Shilling (British coin)

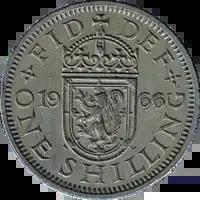
The Scottish reverse design of a 1966 shilling.

Testoons issued during the reign of Henry VII feature a right-facing portrait of the king on the obverse. Surrounding the portrait is the inscription , or similar, meaning "Henry, by the Grace of God, King of England and France". All shillings minted under subsequent kings and queens bear a similar inscription on the obverse identifying the monarch (or Lord Protector during the Commonwealth), with the portrait usually flipping left-facing to right-facing or vice versa between monarchs. The reverse features the escutcheon of the Royal Arms of England, surrounded by the inscription , or a variant, meaning "I have made God my helper".